Thiruputkuzhi

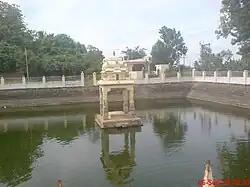

Legend says that Sri Rama left all of his properties and went to the forest as ordered by his father. While in the forest, Sita spots a golden deer and requests Rama to catch it for her. The deer however is a demon sent by Ravana to lure Rama and Lakshmana, so that he could carry away Sita. With Rama and Lakshmana out in search of the deer, Ravana abducts Sita and takes her along with him to Lanka. On the way to Lanka, Jatayu the vulture stops Ravana and fights with him to release Sita, but Ravana cuts Jatayu's wings and he falls down to the earth.